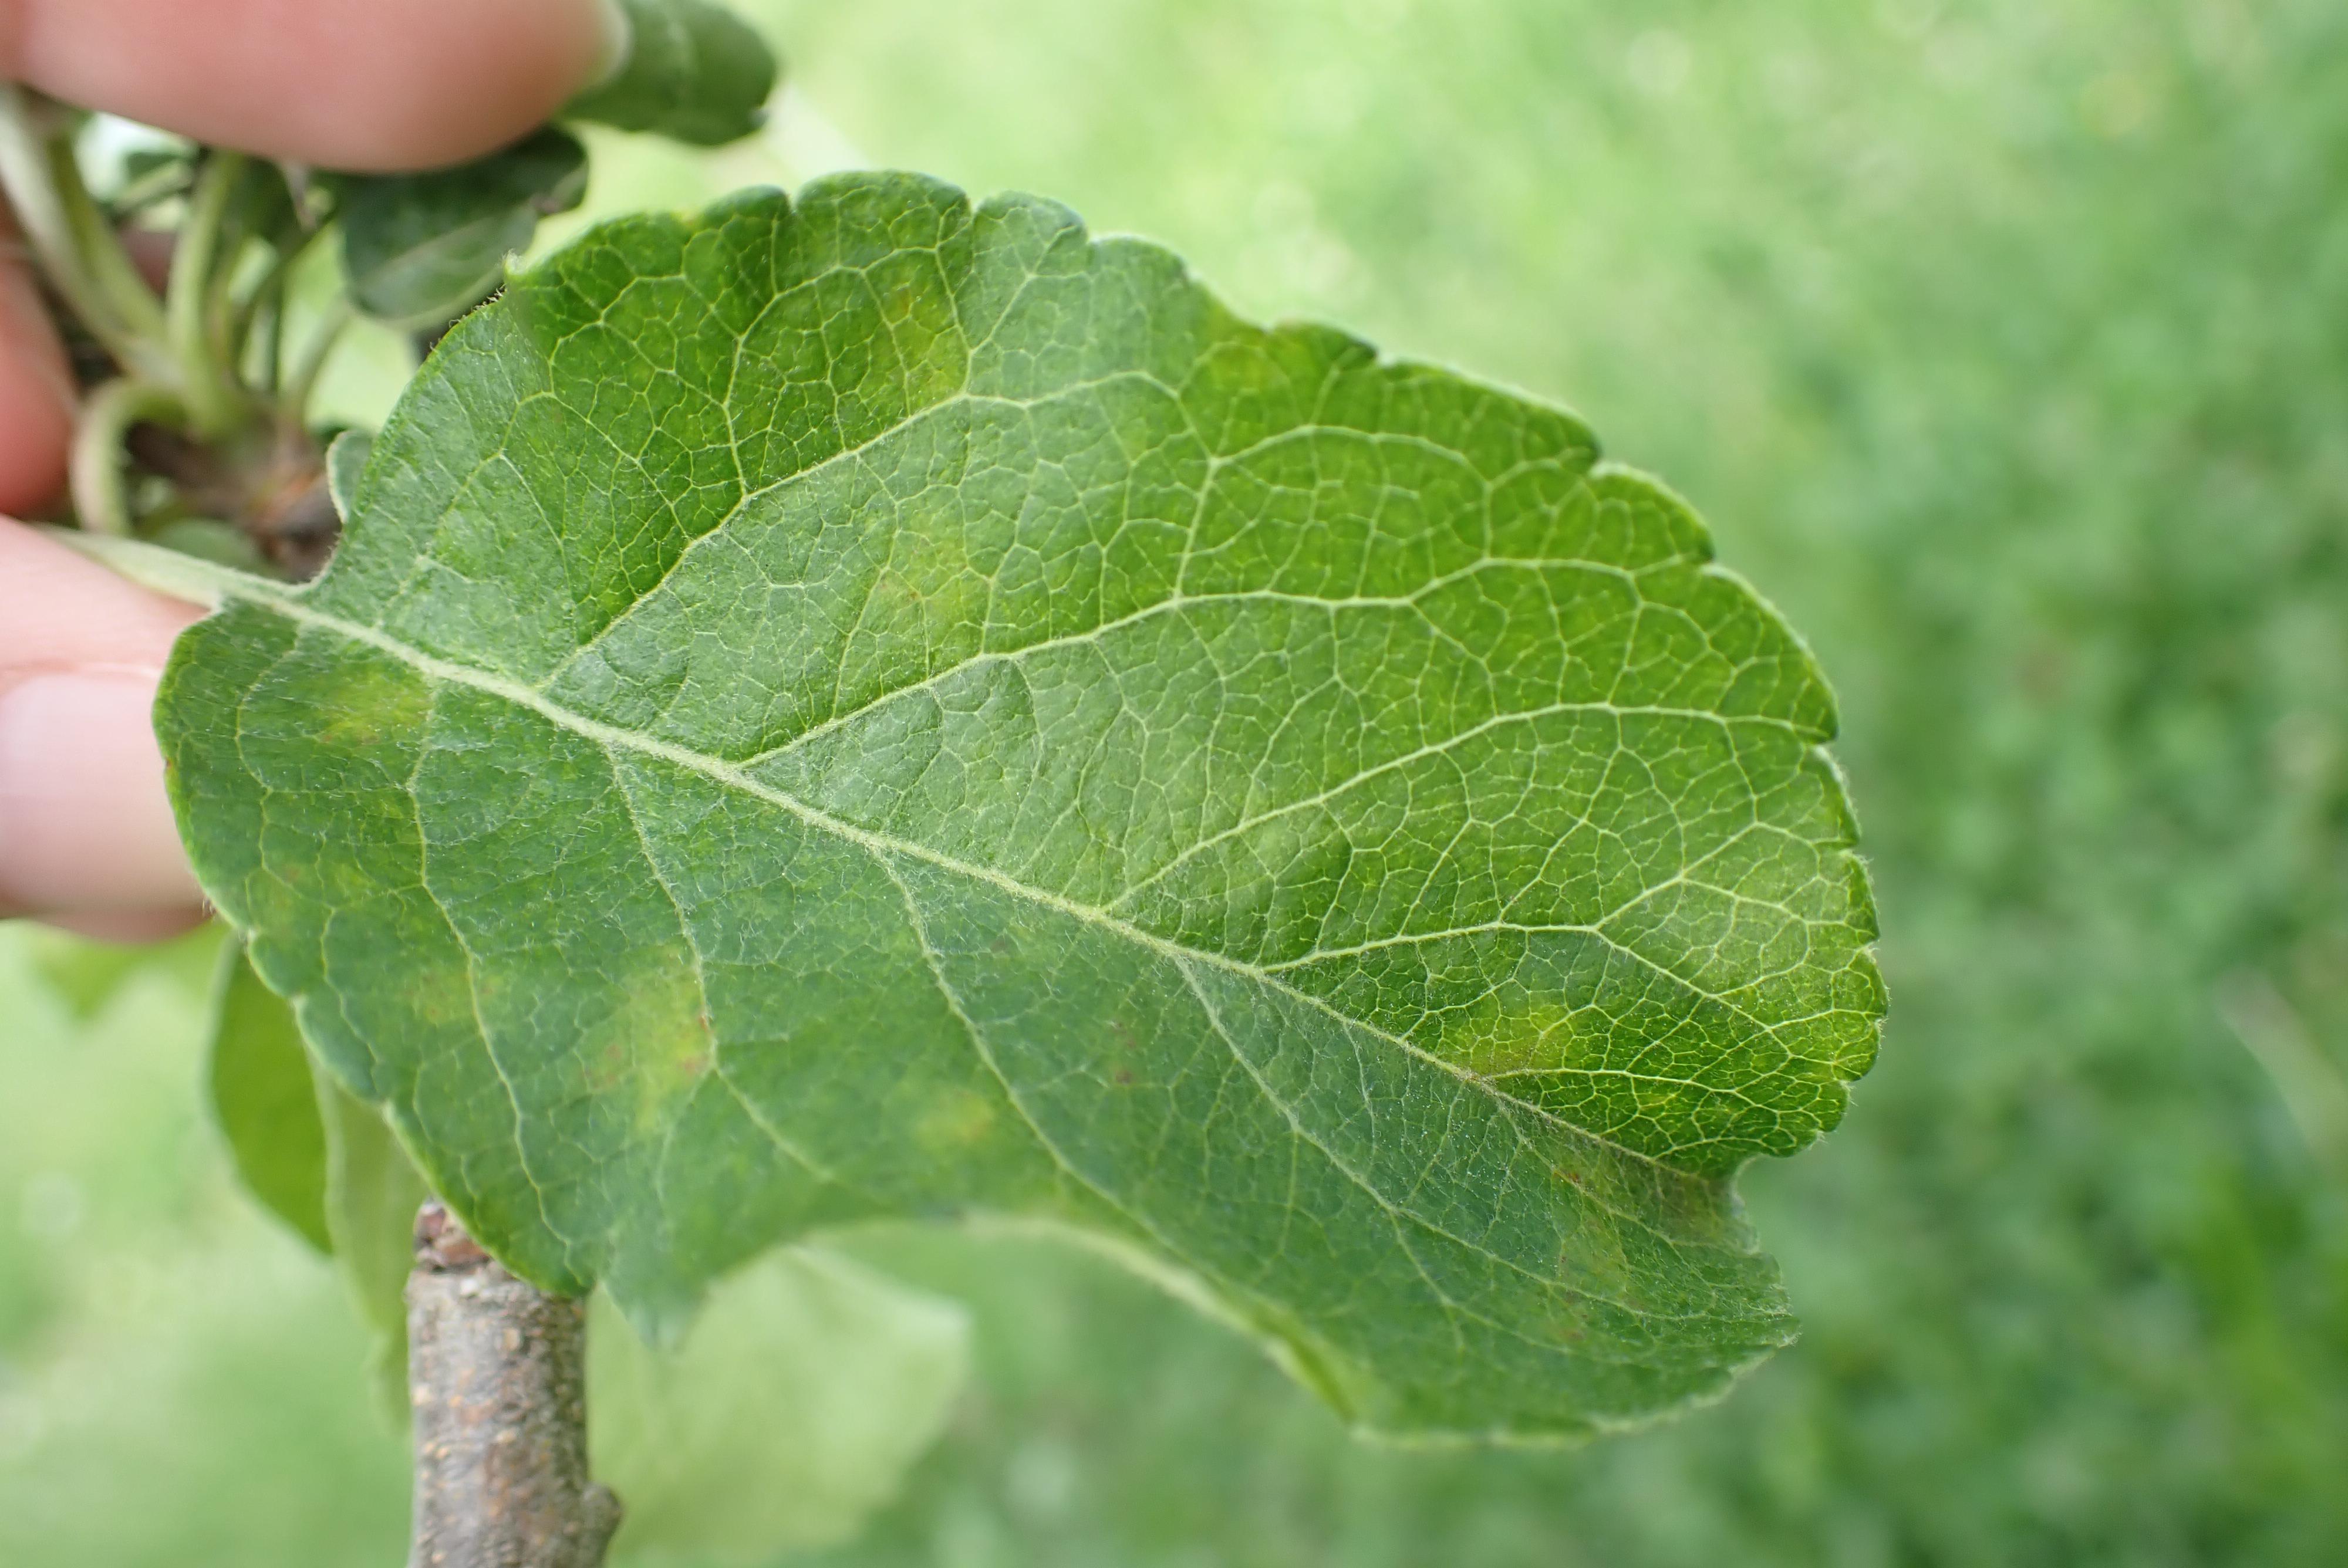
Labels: scab